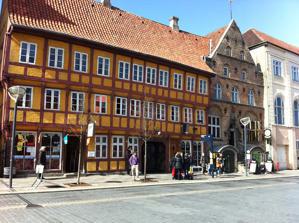
Building: Jørgen Olufsen's House
Country: Denmark
Year built: 1616
Façade of Jørgen Olufsen's house Jørgen Olufsen's House ( Danish : Jørgen Olufsen's Gård ) is located in Aalborg , Denmark. Built in 1616 on the Østerå , a wide-mouth stream which became the city's harbour. Its current address is Østerågade 25. The three-storey house is Denmark's best preserved merchant's mansion in the Renaissance style. Built mainly of sandstone, it also has a half-timbered section. Olufsen , the older half-brother of Jens Bang who built the equally notable Jens Bang's House , was a successful merchant as well as Aalborg's mayor. The residence features an integrated warehouse. Background Aalborg grew up around two wide-mouthed streams, Østerå and Versterå (East Stream and West Stream), which flowed into the Limfjord , providing access to shipping. They contributed to the city's prosperity in the late  16th and early 17th centuries as a result of increased trade with countries with Scandinavia, Russia and England as well as with the Hanseatic ports . The streams (which today have been drained off) were originally flanked by residences of successful merchants on one side and by warehouses on the other. Østerå continued to serve as a harbour for light ships until the second half of the 19th century. The last of the houses on Østerå was built by Jørgen Olufsen who had been a town councillor since 1598 and became mayor of Aalborg in 1618. Architecture Olufsen built a large two-storey, gabled house at the northern end of Østerå with a large cellar. The gabled section was built of stone but remaining bays of the eight-bay building were half-timbered. The gable was essentially in the Renaissance style but had several Gothic features including its original stepping . It can also be seen that the two large ground floor window are slightly displaced southwards, probably in order to provide sufficient space for the large room on the north side of the entrance. While the windows in the stone-built gable section are topped with protruding round-arches, the arch above the large north window is almost flat. The façade is decorated with wrought-iron anchors but the most notable feature is the doorway at the top of a flight of steps between the two entrances to the cellar. The round-arched doorway, flanked by sculpted figures and topped by the head of a bearded man with the completion of 1616 in a Renaissance cartouche. There was probably also an inscription with the initials of the first owner but this can no longer be seen. A little higher up there is a wooden figure of a woman in Renaissance dress with an apple or flower in her hand. It has been suggested that the woman represents Flora , the goddess of flowers. The Olufsens' living quarters were on the lower floor with its large windows and high ceilings. The upper storey and loft were used for storage, thanks to their dry, airy conditions. Later developments Rear of the half-timbered building Olufsen experienced problems with his neighbours whose new houses and additions began to restrict his view of the harbor but he was successful in his ensuing legal action. Hamborggård, the long half-timbered residence to the south of Olufsen's stone house, was erected more or less at the same time as Olufsen's mansion. It was possibly built by Olufsen himself or his son-in-law, Christopher de Hemmer, who was mayor of Aalborg from 1630 to 1658 and inherited the entire property on Olufsen's death in 1645. At the beginning of the 19th century, the owner was Ludvig Stoustrup, a grocer. His son, Axel Stoustrup (born 1908), tells us that during his childhood there were five horses there and that during the First World War his family had a cow and hens. Niels Søndergaard, a licensed merchant, was also one of the property's owners. His and his wife's initials can be seen above the main doorway. For many years, the property was known as Ellen Marsvinsgaard but Ellen Marsvin, Christian IV 's mother-in-law never had any connections with it. She did however own another house in Aalborg just north of Budolfi Church . Now a listed building, Jørgen Olufsen's House is a major tourist attraction. It was comprehensively renovated in 1938. Today the once stately apartments serve as a wine bar, restaurant and school for creative writing. References